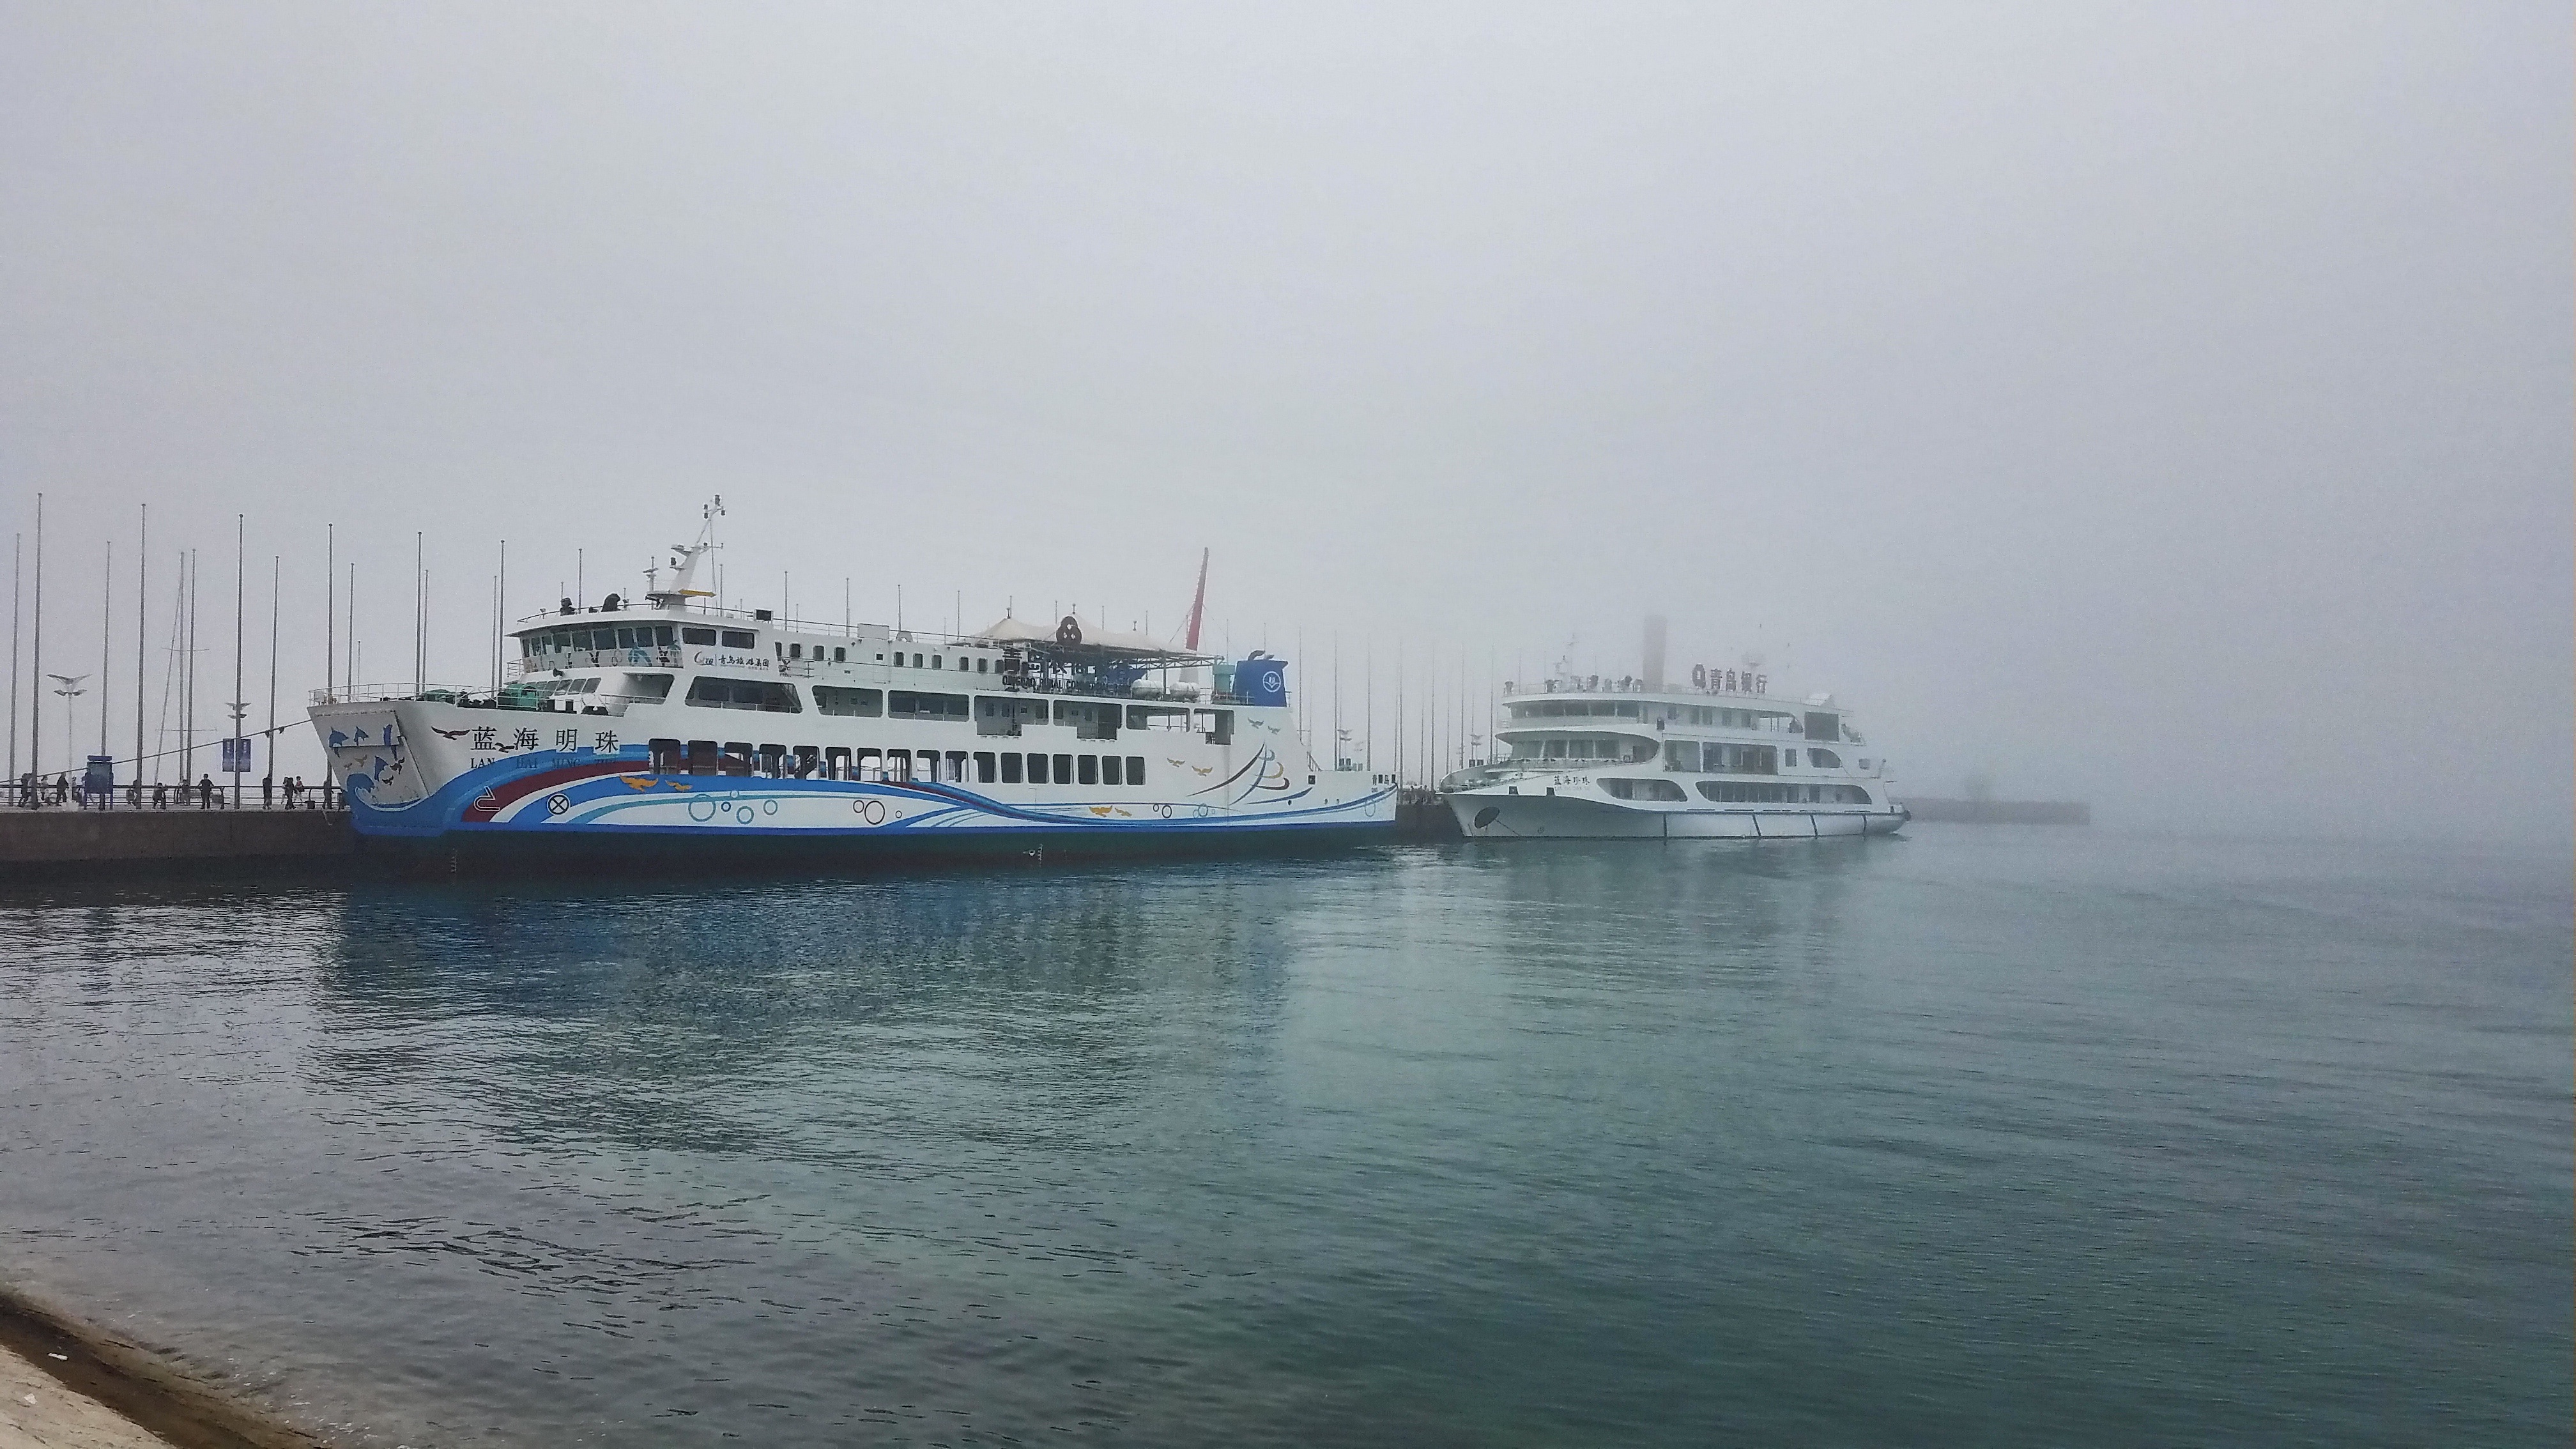
sea, coast, ocean, dock, boat, ship, vehicle, bay, cargo ship, ferry, channel, watercraft, passenger ship, freight transport